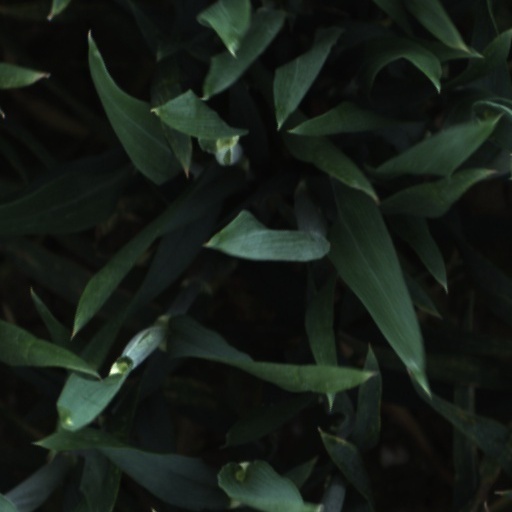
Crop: wheat